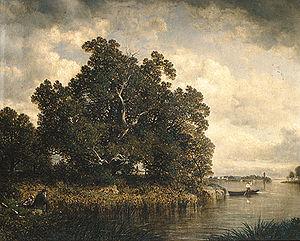
David Johnson, né le 10 mai 1827 à New York et mort le 30 janvier 1908 à Walden dans l'État de New York, est un peintre américain associé à la seconde génération de l'Hudson River School et au Luminisme.